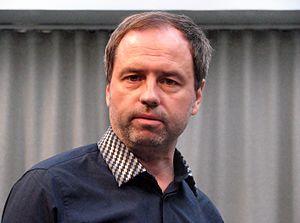
Tõnu Kõrvits, né le 9 avril 1969 à Tallinn, est un compositeur classique et professeur de musique estonien.